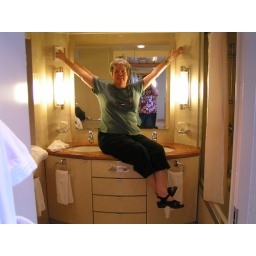
My beautiful mother looking all &amp;quot;I'm the Queen of the World&amp;quot; in the lovely bathroom in our cruise ship suite. January 2003